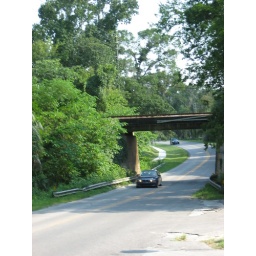
Taken near Ocala, Florida. This is simply a railroad bridge going over a two lane road.